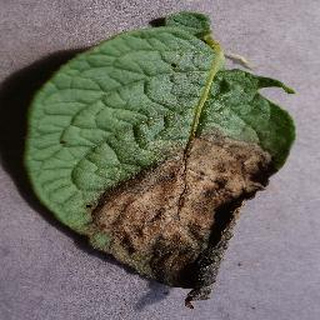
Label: potato_late_blight